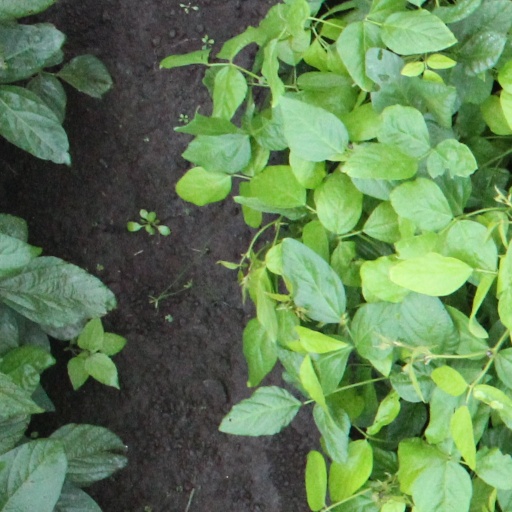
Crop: soybean